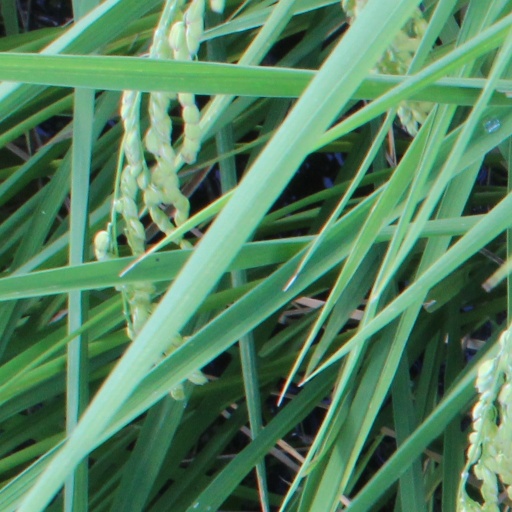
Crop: rice